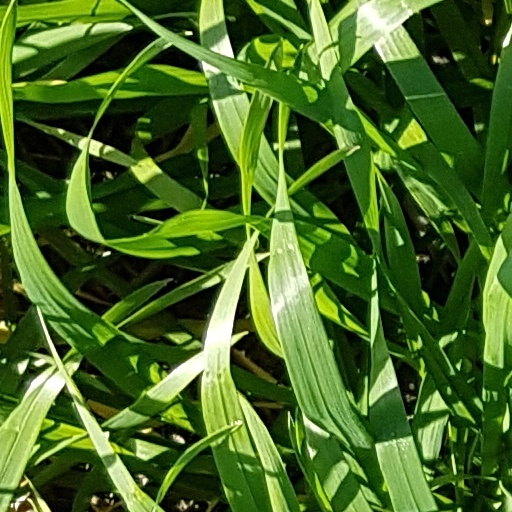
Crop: wheat